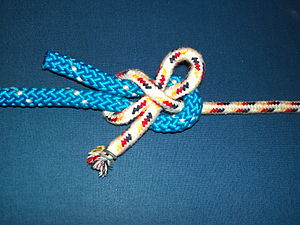
Enkelt flagknob / Enkelt flagknob med slipstik
Flagknob med slipstik
Enkelt flagknob med slipstik
Flagknobet bruges til at fæste tampen i et fast øje og til at forene to tove af forskellig tykkelse.